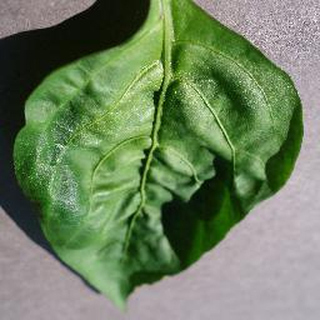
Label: healthy_bell_pepper